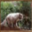
Label: cat